The Social Dilemma

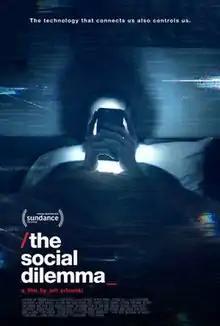
Promotional poster

The Social Dilemma is a 2020 American docudrama film directed by Jeff Orlowski and written by Orlowski, Davis Coombe, and Vickie Curtis. The documentary covers the negative social effects of social media and is interspersed by a dramatized narrative surrounding a family of five who are increasingly affected by problematic social media use.